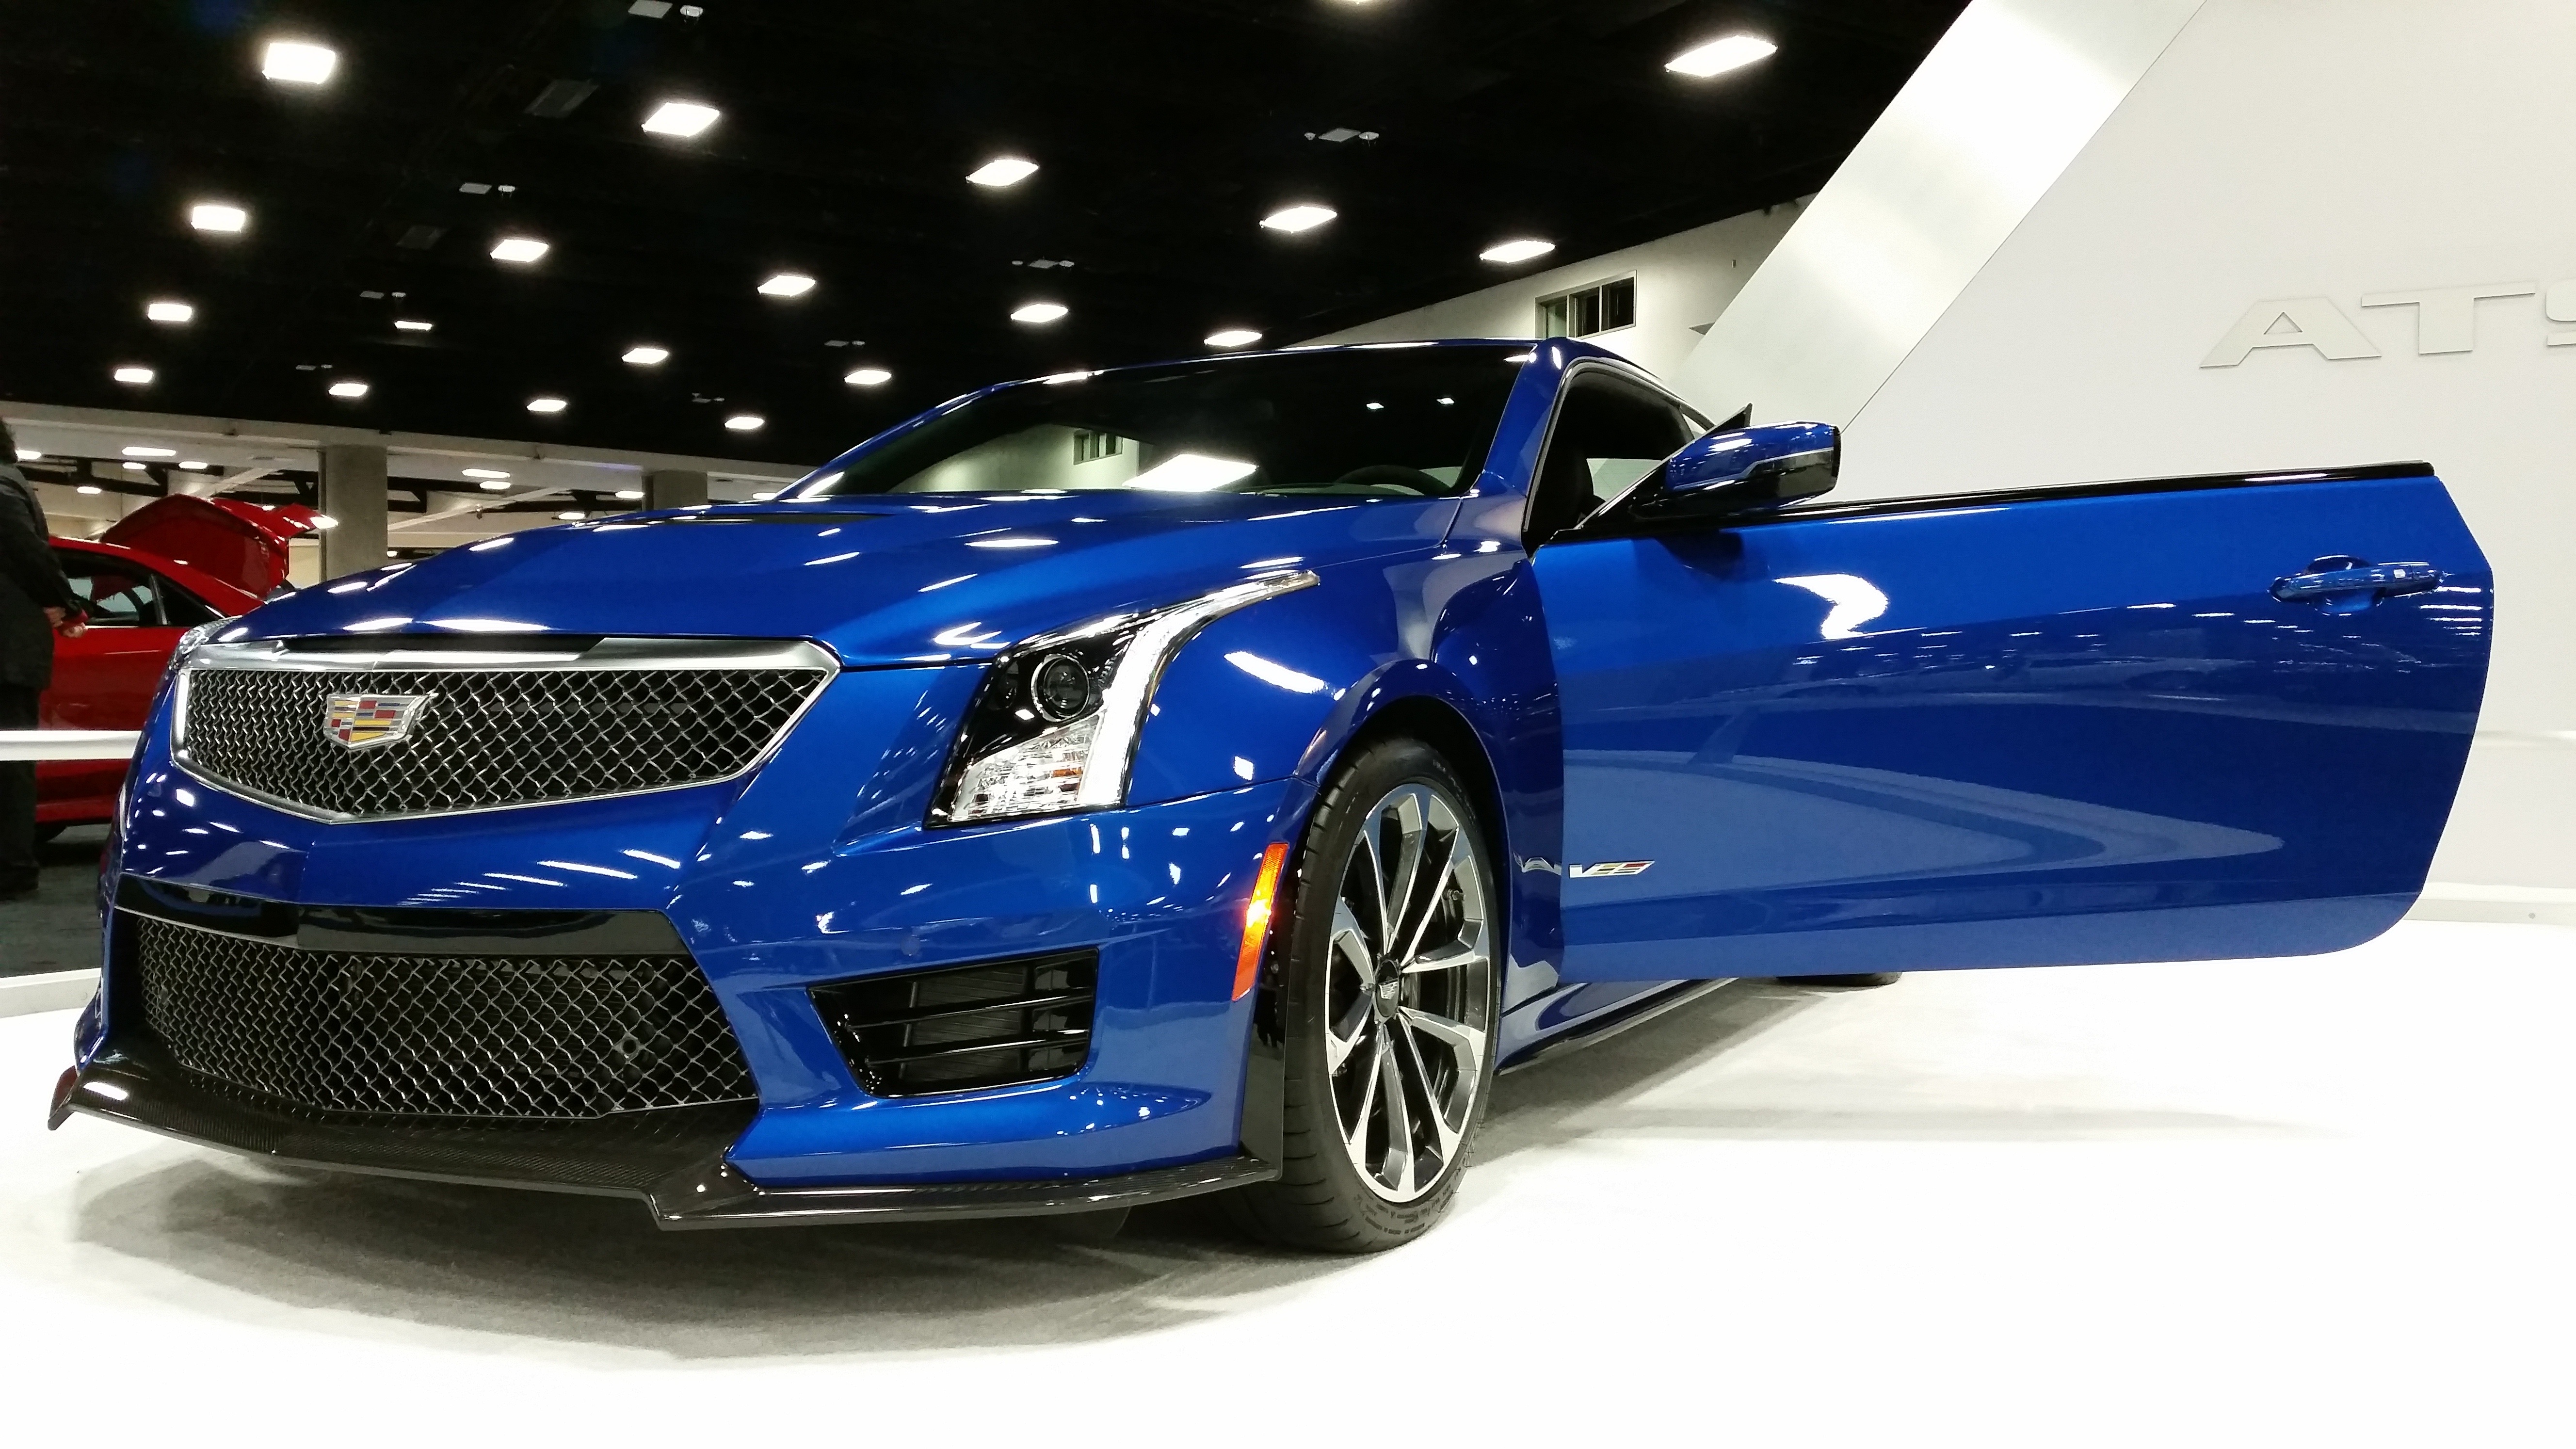
car, wheel, automobile, vehicle, grille, automotive, bumper, american, luxury, sedan, chevrolet, cadillac, exhibition, autoshow, showroom, auto show, land vehicle, automobile make, automotive exterior, compact car, automotive design, luxury vehicle, executive car, full size car, cadillac cts v